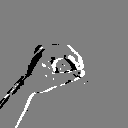
ASL letter: o